Self-determination

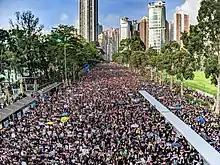
During the 2019–20 Hong Kong protests, calls rose for self-determination by Hongkongers.

Allen Buchanan, author of seven books on self-determination and secession, supports territorial integrity as a moral and legal aspect of constitutional democracy. However, he also advances a "Remedial Rights Only Theory" where a group has "a general right to secede if and only if it has suffered certain injustices, for which secession is the appropriate remedy of last resort." He also would recognize secession if the state grants, or the constitution includes, a right to secede.